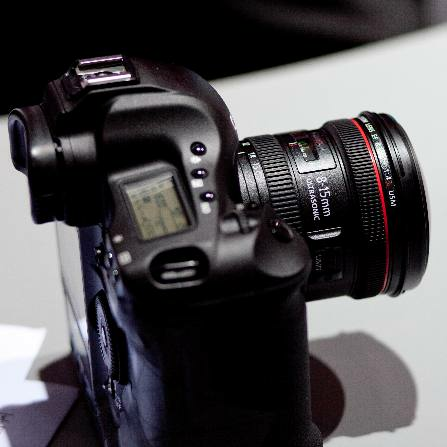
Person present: No